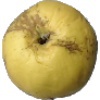
Label: Apple Golden 1